St. Paul Vulcans

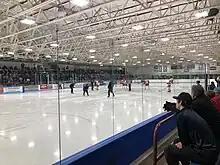
Interior view of arena showing the ice surface, seating area and a youth hockey game

In 1995, the St. Paul Vulcans were renamed the Twin Cities Vulcans in hopes of broadening the fan base to cover the entire Minneapolis–Saint Paul area. Jim Johannson was named head coach and general manager of the Vulcans in June 1995. In July 1997, the Vulcans reduced their ticket prices to be the lowest in the USHL at per adult. Johannson stated that the team wanted to raise prices, but it would hurt the program which drew an average of 400 spectators per game, due to competition from other sporting events in the Twin Cities. In May 1998, Jim Hillman was promoted from assistant coach to replace Johannson who remained as the general manager.